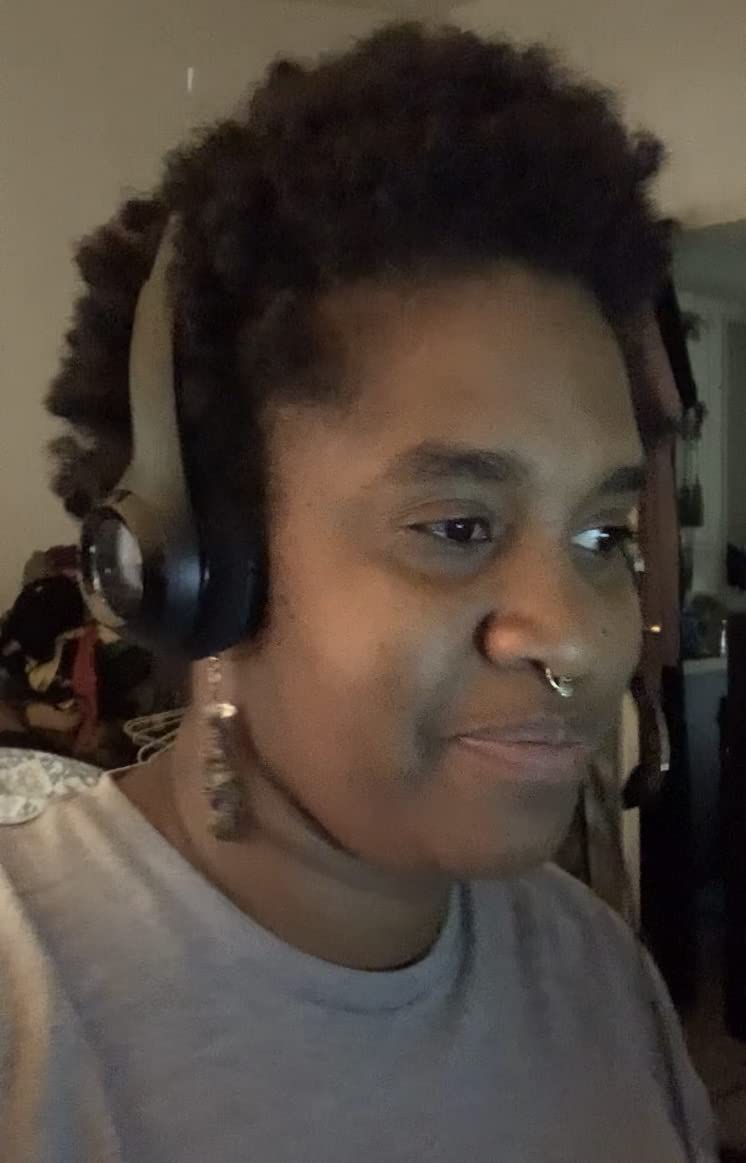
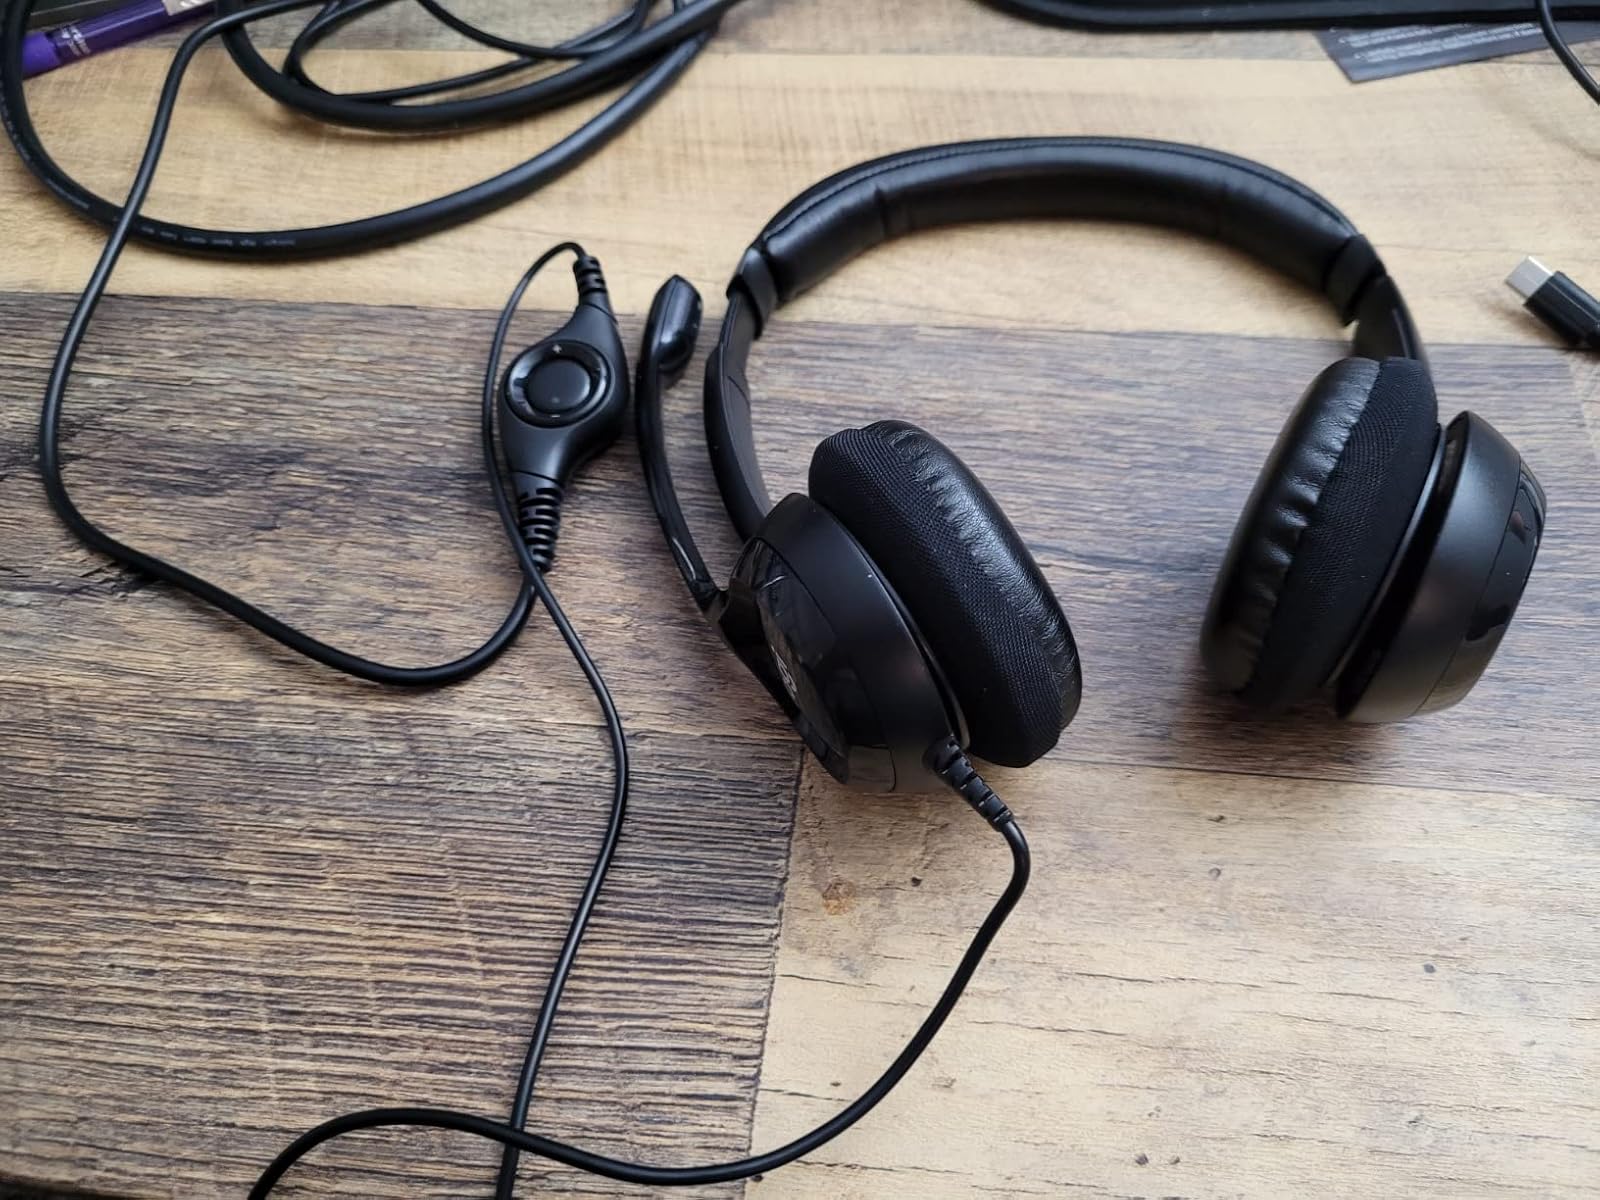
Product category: headphones
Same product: yes